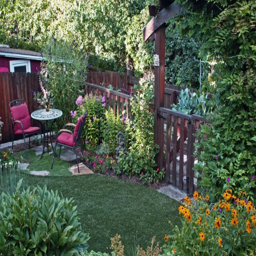
a photo of a small lawn with a seating area bounded by perennial flowers